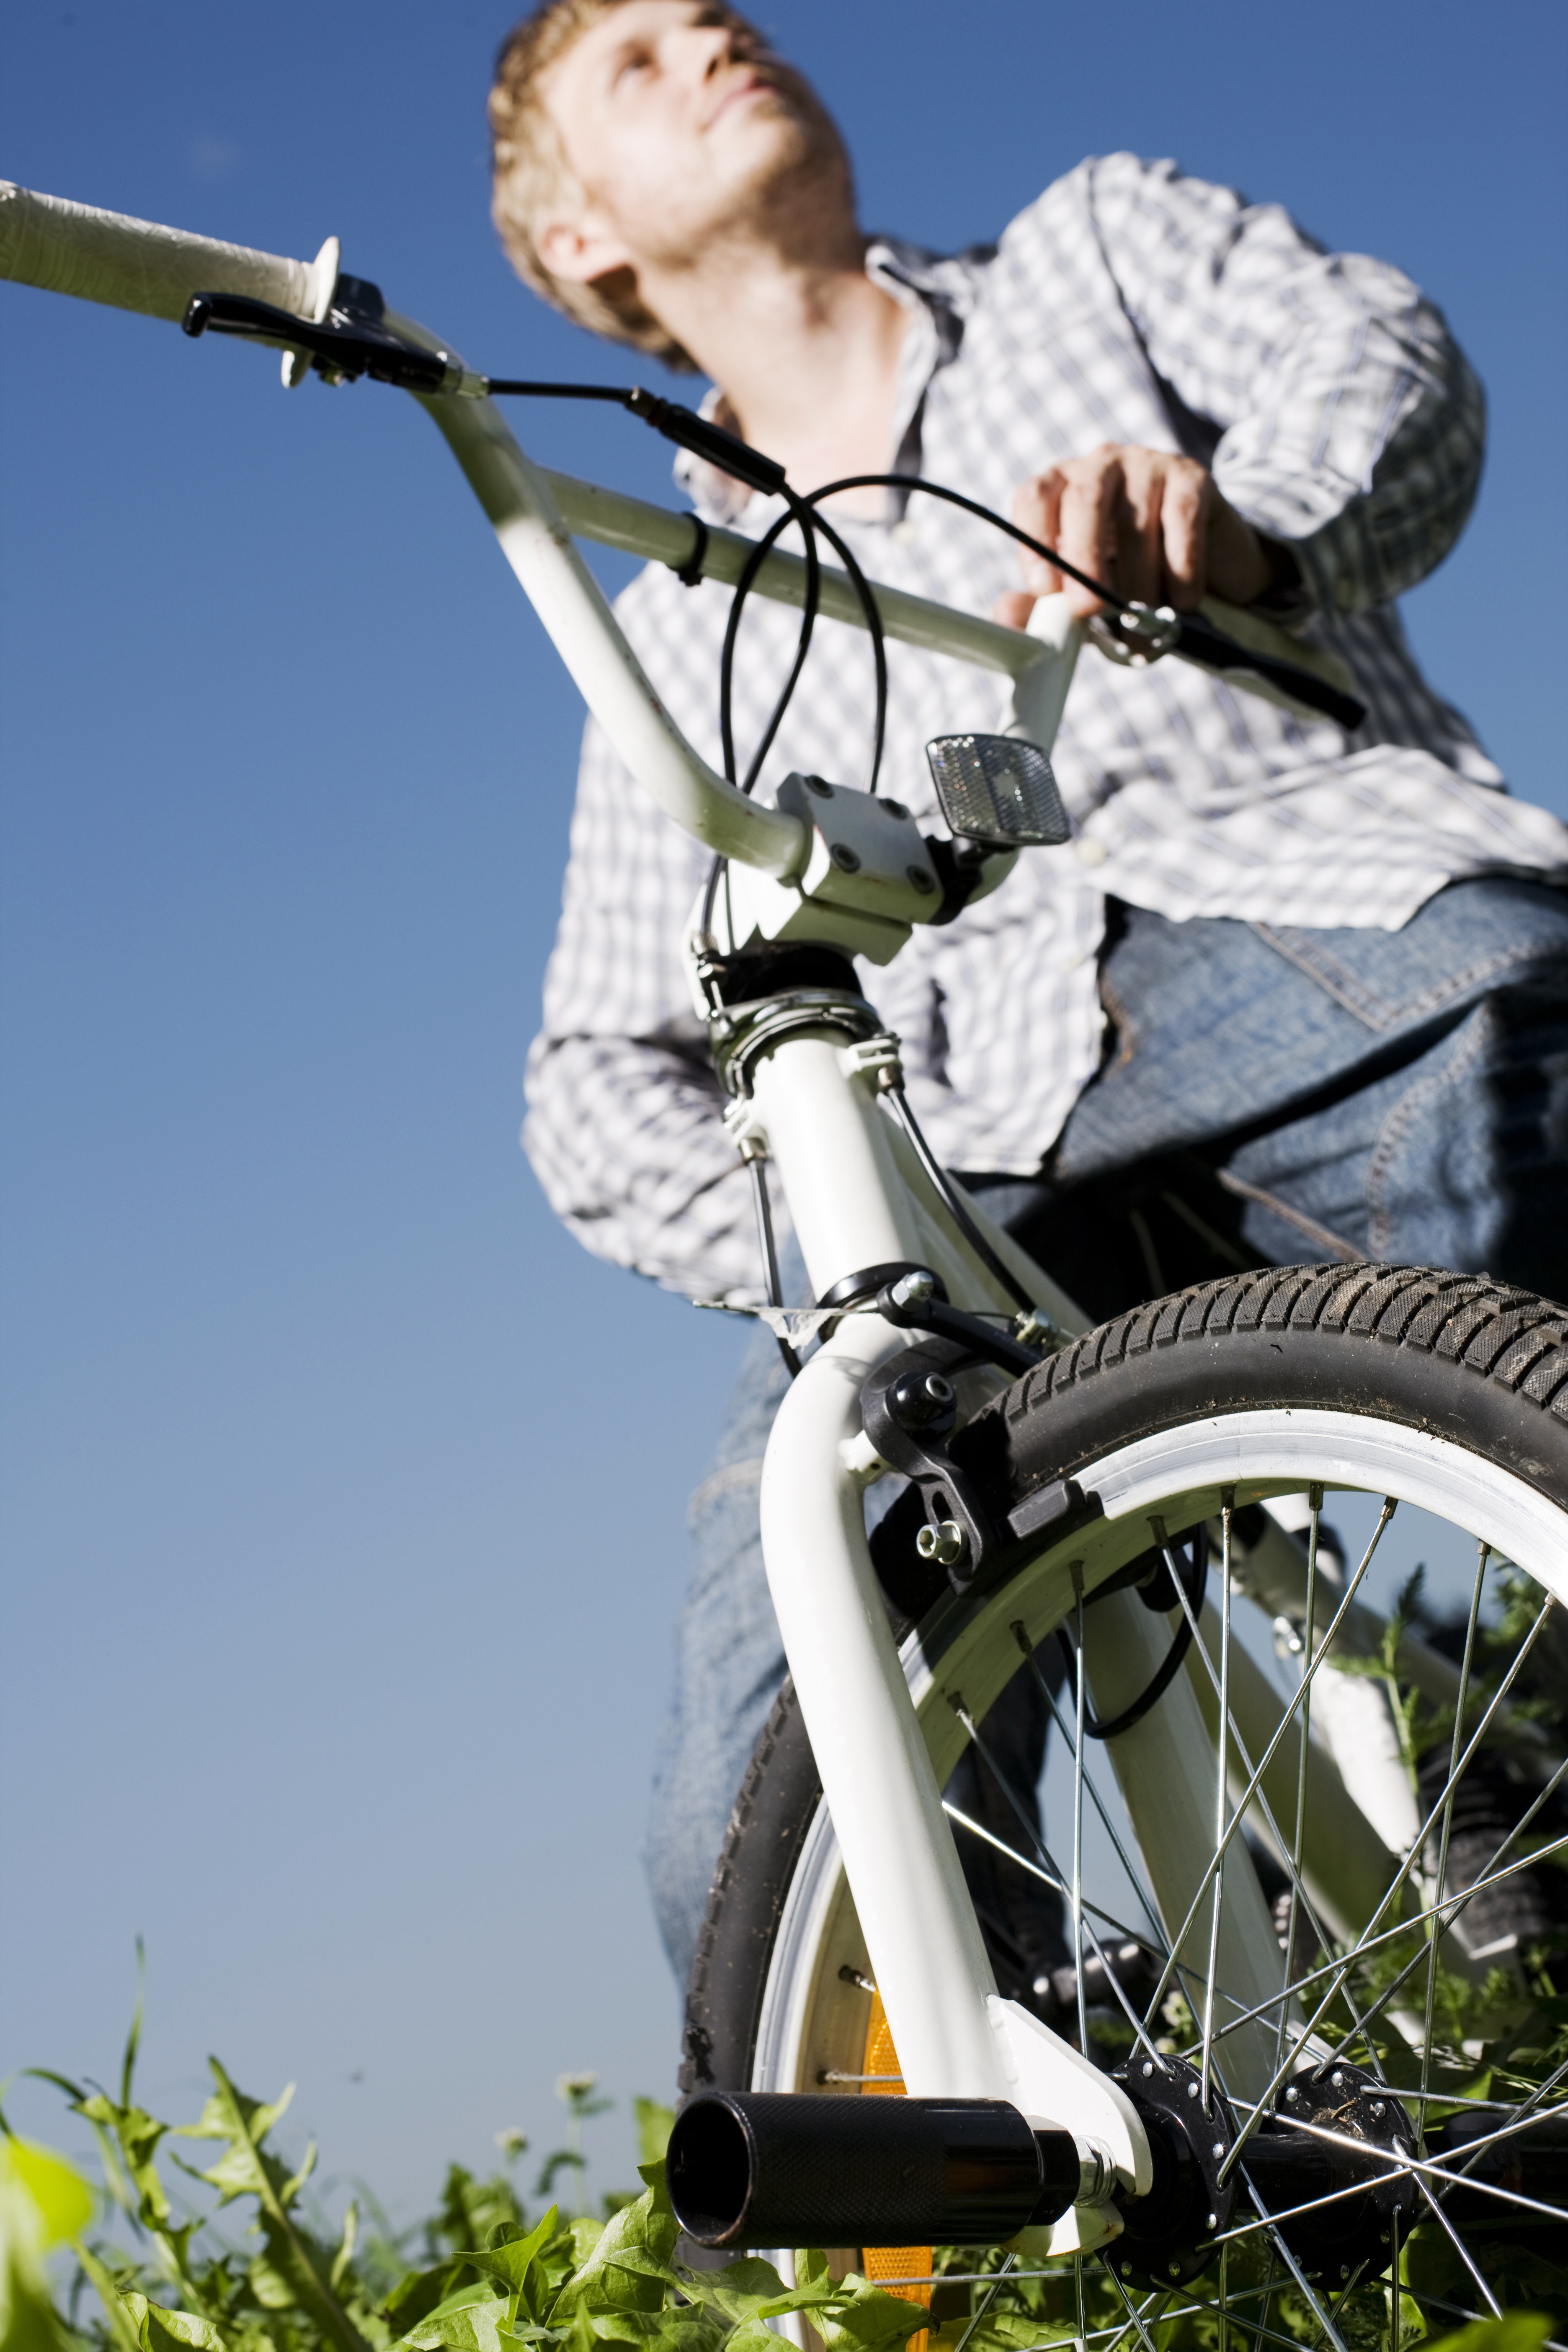
nature, forest, hiking, sport, meadow, wheel, bicycle, bike, summer, vehicle, leisure, healthy, cycle, sports equipment, mountain bike, bmx, product, cycling, sporty, tour, bavaria, biker, cyclists, recovery, forest path, bicycle tour, bike ride, baby carriage, touring bike